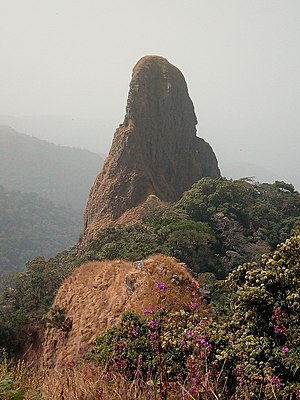
Chappal Waddi
Chappal Waddi er et bjerg i Nigeria, som med 2419 meter over havet er landets højeste punkt. Bjerget ligger i delstaten Taraba, i nærheden af grænsen til Cameroun.